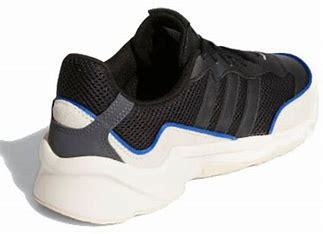
Brand: adidas
Model: neo Adidas NEO 20 20 FX